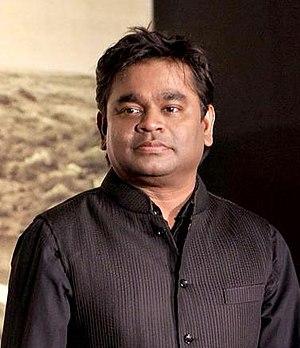
Allah Rakha Rahman ou simplement A. R. Rahman, né le 6 janvier 1966 à Chennai, est un auteur, compositeur, interprète, producteur et philanthrope indien. Ses œuvres sont connues pour intégrer la musique classique orientale avec la musique électronique, les musiques du monde et des arrangements orchestraux traditionnels.